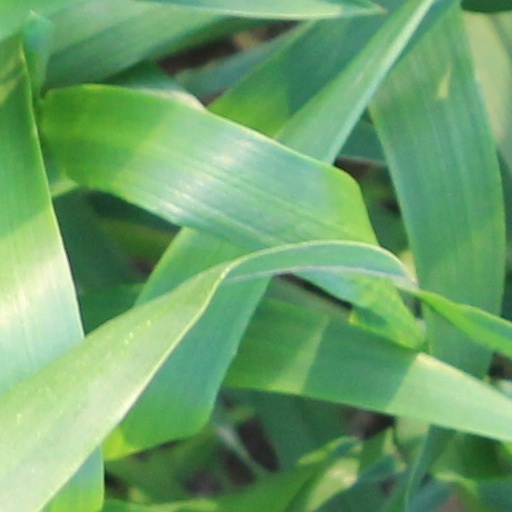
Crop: wheat